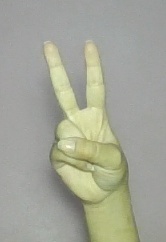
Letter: taa